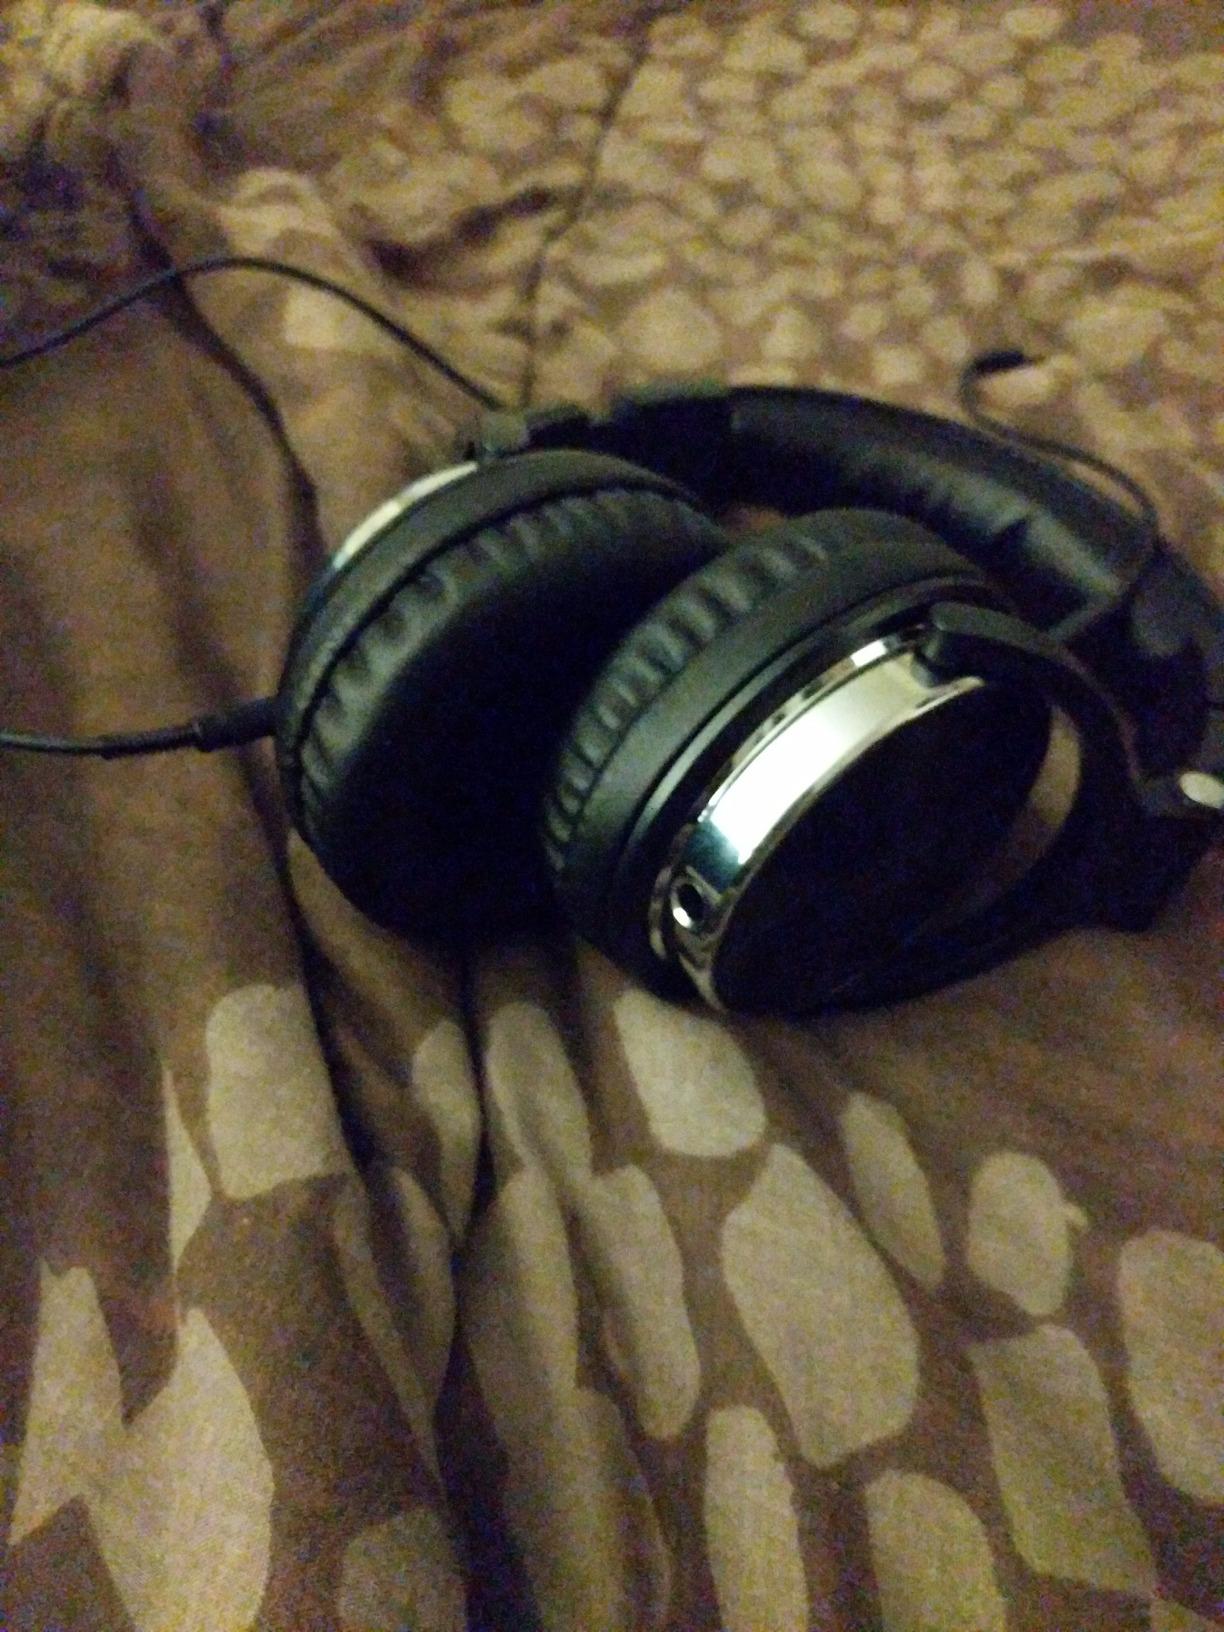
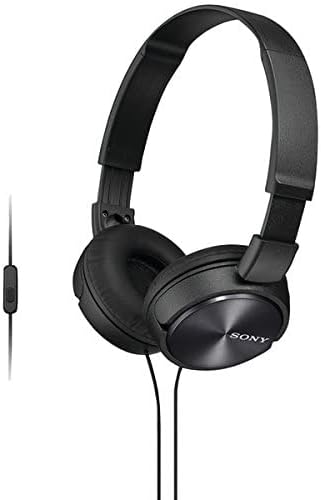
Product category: headphones
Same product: no